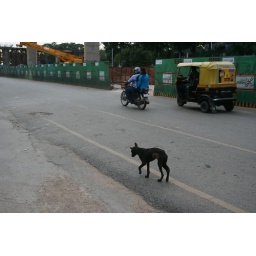
All in one - the riksha, the bike and the dog